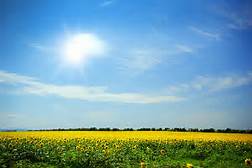
Weather: sun or clear